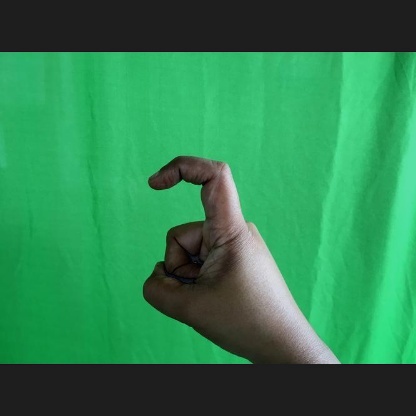
Mudra: Tamarachudam